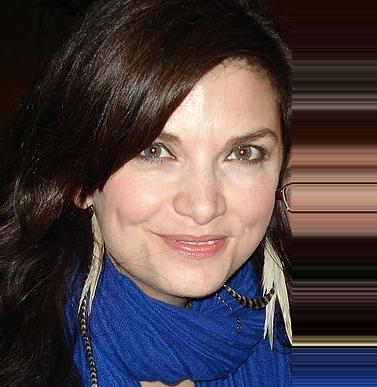
Age: 34